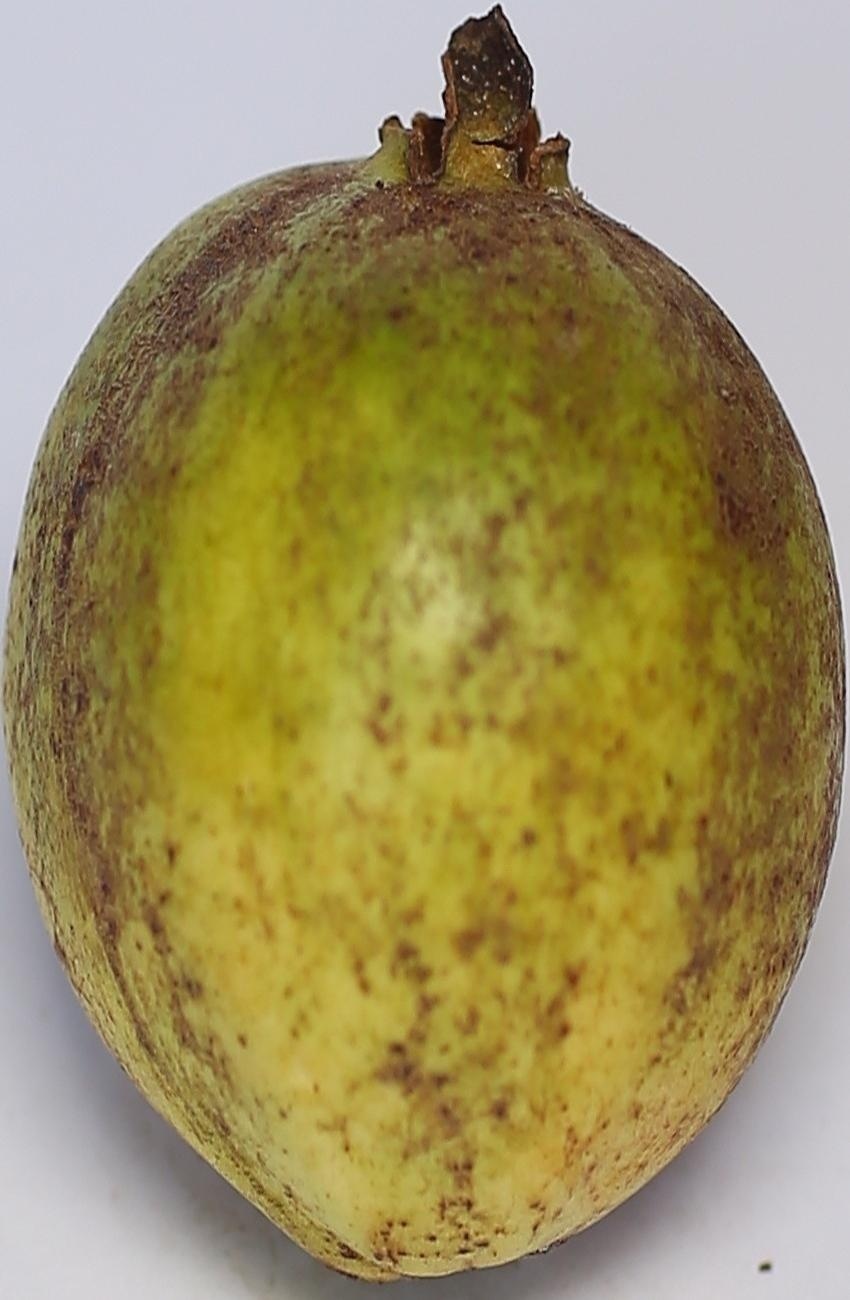
Maturity: mature-green
Variety: thadhrami